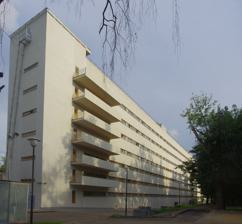
Building: Communal House of the Textile Institute
Country: Russia
Year built: 1931
Constructivist building in Moscow, Russia 55°42′40″N 37°35′45″E / 55.71111°N 37.59583°E / 55.71111; 37.59583 Dormitory wing in 2013 Staircase of the public services building Communal House of the Textile Institute (also known simply as Nikolaev's House ) is a constructivist architecture landmark located in the Donskoy District of Moscow, Russia. The building, designed by Ivan Nikolaev to accommodate 2000 students, was erected in 1929-1931 and functioned as a student dormitory until 1996. After WWII it became a dormitory for the Moscow Institute of Steel and Alloys , which with Federal funding restored the building to its original appearance while upgrading the facilities between 2013 and 2017. Design The Communal House of the Moscow Textile Institute became the first solo project for 28-year-old Ivan Nikolaev of the OSA Group ; the contract awarded to him was a part of a larger project that included three student campuses in (then) remote areas of Moscow. The contract specification defined a modest maximum construction cost and building volume (50 cubic metres) per student. Nikolaev's principal design rule was a strict physical separation of common study space, public services (with cafeteria, showers and storage rooms) and the living space. Thus the building was H-shaped: a public services block connected a 200-metre long, 8-storey dormitory with a 3-story study block. Since all the students' possessions - from textbooks to day clothing - had to be stored in the lockers of the public services block, Nikolaev reduced dormitory rooms to sleeping space only. In the first design, a standard sleeping cabin for two had a very small area, 2×2 metres, but 3.2 metres tall, with no windows. Nikolaev attempted to compensate for the shortage of space with elaborate ventilation system. This proposal seemed too radical even for the Soviet avant-garde , and the cabins were increased to 2.7×2.3 metres with proper windows. Windows of the dormitory building These windows ran the full length of a 200-metre building - narrow continuous bands of glass without apparent structural support; they were only 90 cm high (110 cm after the 1968 reconstruction). The residential block relied on a steel frame structure. Initially Nikolaev designed all load-bearing in steel, but due to metal rationing he eventually replaced internal floor supports with wooden girders . The building had elevators , but they were reserved for cargo deliveries only. Instead, the students had to use three spacious staircases - two in the living block and one in the public services building. The latter had an unusual triangular shape, with smooth ramps instead of stairs, as in contemporaneous work by Le Corbusier . These staircases are sometimes compared to the spiral ramp of the Guggenheim Museum in New York City . Nikolaev thought the lives of the students should be regulated in a nearly military communal fashion. After a common wake-up call all the students proceeded to common physical exercise areas (either a gym in winter or an open area in summer); at this moment the residential block was to be locked until late evening. After exercise, the students took a shower and dressed up in the public service locker rooms; after a breakfast in the canteen they followed their college schedule - either in off-site auditoriums or in the study block facilities. Nikolaev suggested injecting ozone into ventilation ducts at night and even considered sedating students to ensure they all fall asleep in due time ( Russian : "не исключена возможность усыпляющих добавок" , "do not rule out the feasibility of sleepening additives" ). Except for centralized sedation, this paramilitary order was actually maintained in the first years of operation, but later the regulations were eased up. Decay and rehabilitation In 1941 the Textile Institute faculty was evacuated and its classes dissolved; the vacant campus was used by the military. After World War II the campus was taken over by the Moscow Institute of Steel and Alloys ; students that returned in 1945 found the building heavily infested by bedbugs . Although contemporary architects regard the initial construction quality of the building as quite good for its period, by the 1960s it was falling apart. In 1968 it was renovated by Yakov Belopolsky under Nikolaev's supervision. The project took care of real-world student needs but was constrained by the existing structure and costs. For example, common toilet rooms located in the extremities of a 200-meter long building were expanded with shower rooms. However, there were still only two such rooms on each floor, and the students living in the center of the building still had to run a hundred meters there and another hundred back. The living cubicles were marginally enlarged at the expense of corridors and acquired larger windows; the ventilation system was, on the contrary, downgraded to less demanding standards. In the next three decades the building fell into disrepair again. It lost the canopy over the main entrance in the 1980s and the wraparound balconies were torn down in 2006 for safety reasons. The living block was shut down in 1996; all wooden ceilings and partitions inside it were eventually torn down, exposing the steel frame inside an empty concrete shell. The campus nominally still belongs to the Institute of Steel and Alloys, but the space of the former study and public services blocks is leased piecemeal to unrelated organizations. Architectural professionals and the general public were well aware of the poor state of the landmark, partly because it is located near the Moscow Architectural Institute dormitory and so became a regular subject of academic studies. A new rehabilitation plan was approved in 2007 with an estimated cost of 600 million roubles (25 million US dollars ). According to this plan, the rooms would be enlarged to at least 11 (single student) or 17 (double) square meters, with individual showers and toilets. The study block will be renovated back to the original plans and functions. As of March 2008, the rehabilitation is being financed through a specially appropriated federal budget fund. In 2013 the restoration of the dormitory block was completed. By 2017 the renovations had been completed. As of 2019, the public services wing houses a canteen, MISiS research labs, a lecture hall and exhibition space. References